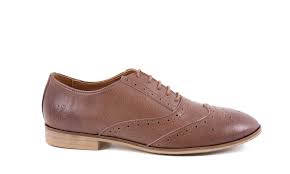
Label: Brogue